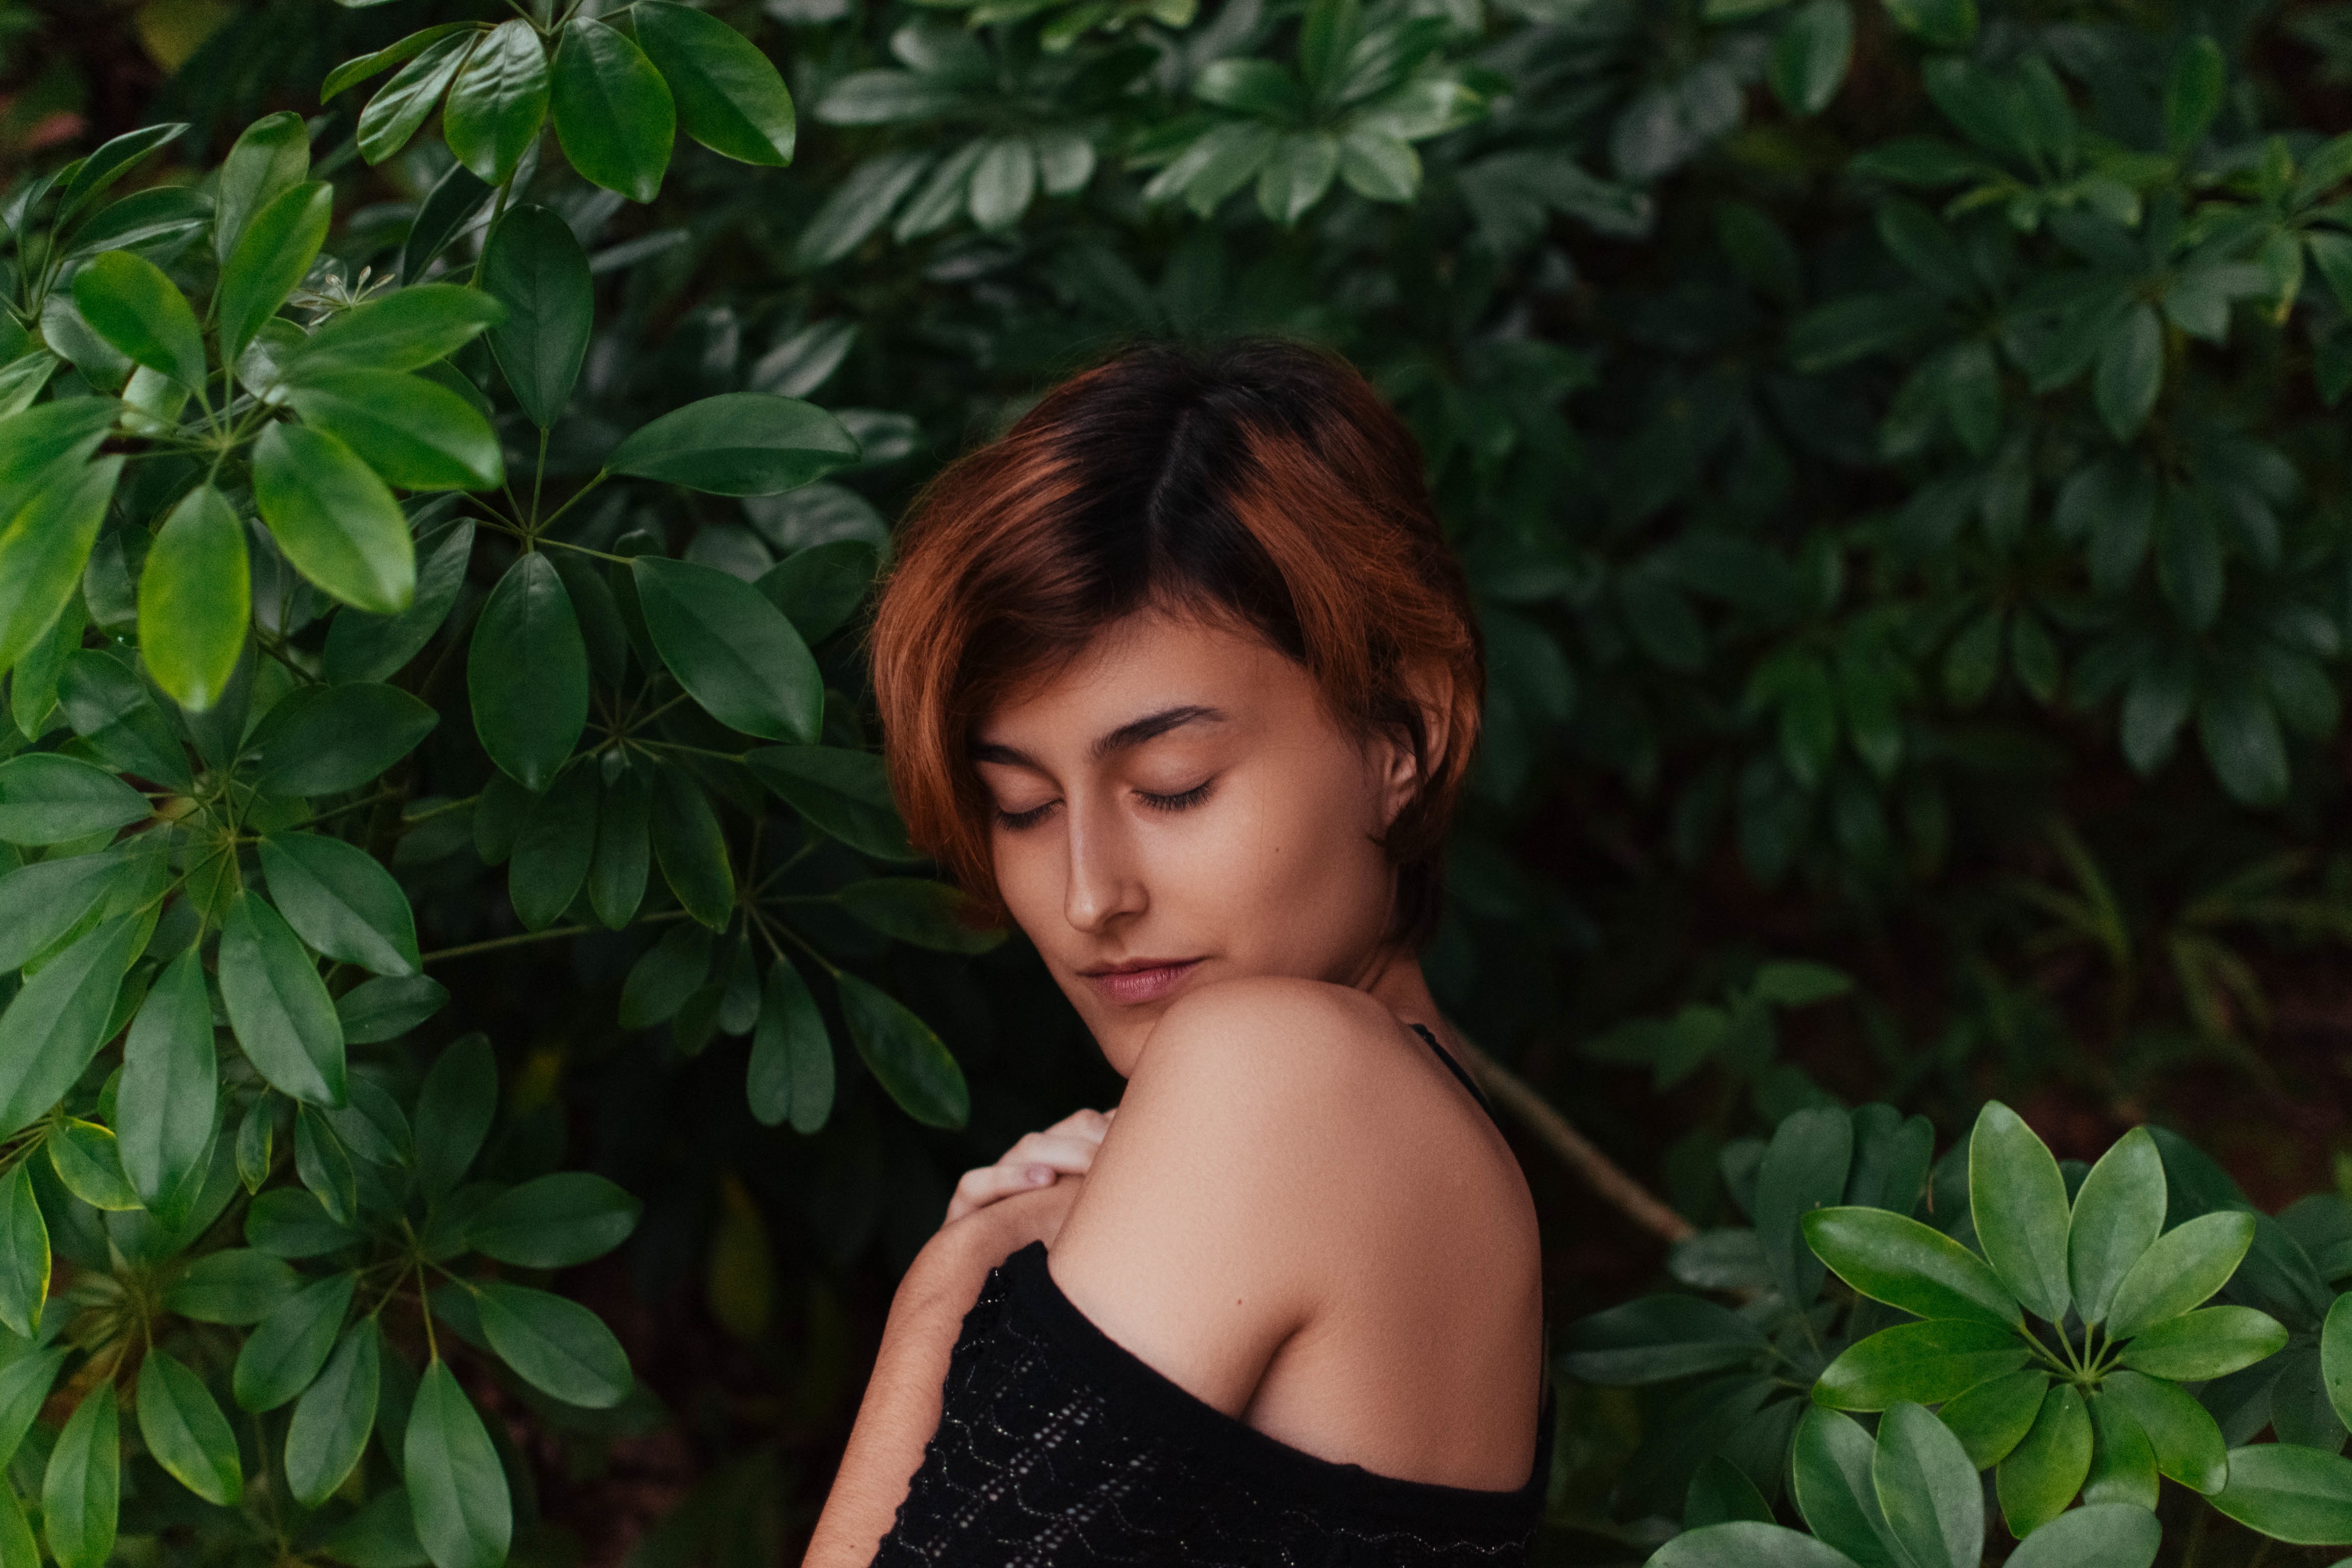
forest, grass, person, plant, girl, hair, sunlight, leaf, flower, portrait, model, green, jungle, botany, flora, hairstyle, long hair, black hair, dress, beauty, habitat, photo shoot, brown hair, portrait photography, natural environment